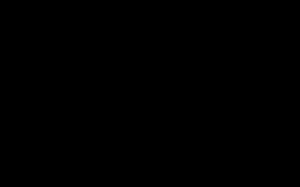
Rækkemotor
En 4-cylinders række motor i profil.
Rækkemotor er betegnelsen for en forbrændingsmotor, hvor cylindrene er placeret i en lige linje og i samme niveau.